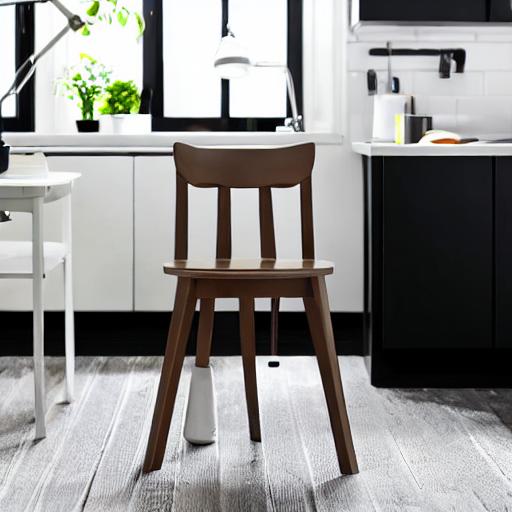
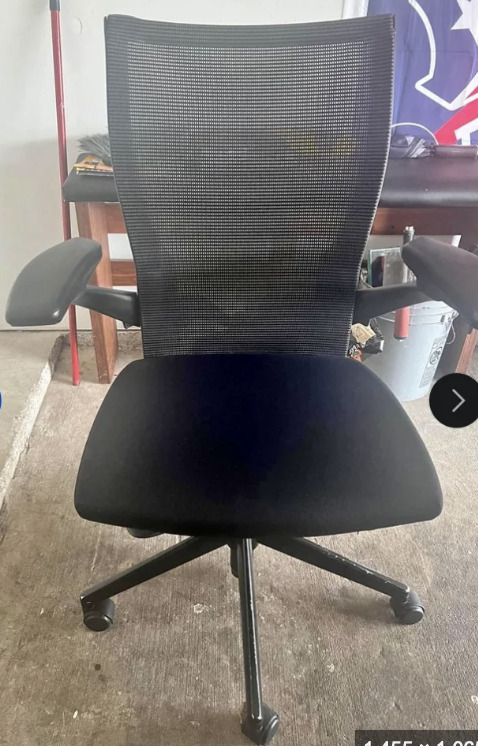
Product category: items_chair
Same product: no